Roosecote Power Station

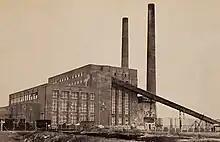
Roosecote Power Station 1955

Roosecote Power Station was a gas-fired, originally coal-fired power station, situated in the Roosecote district of Barrow-in-Furness in Cumbria, North West England. The gas-fired station opened in 1991 and was the first CCGT power station to supply electricity to the United Kingdom's National Grid, but was mothballed in 2012 after a proposed biomass power station was cancelled. It was situated directly adjacent to Rampside Gas Terminal. The plant was demolished between 2014 and 2015. The site is now a 49 MW battery storage facility.